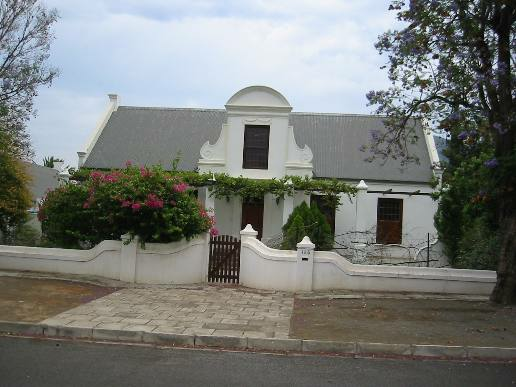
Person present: No